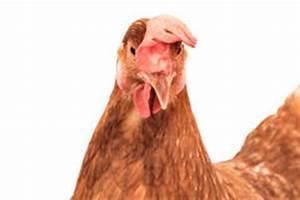
chicken